Question: Please indicate a possible affordance area of throw_javelin that can be used for throwing
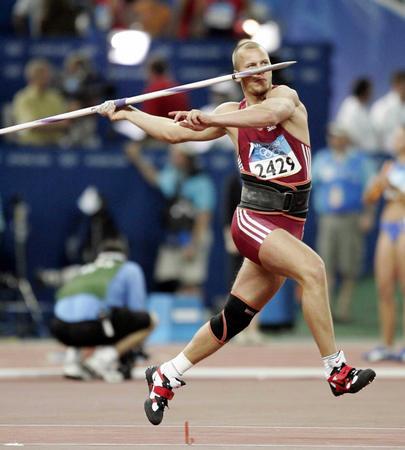
Answer: [0.4196, 56.608, 301.323, 138.673]